HTC Evo 3D

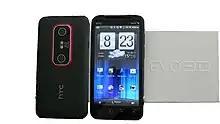

The HTC Evo 3D is a 3D-enabled Android smartphone developed by HTC, released exclusively in the United States through Sprint, and was re-released as a pre-paid smartphone by Virgin Mobile in May 2012 as the HTC Evo V 4G. A variation of Sprint's flagship HTC Evo 4G, the device is distinguished by its pair of 5 MP rear cameras, which made the Evo 3D the first cell phone to do so, which can be used to take photos or video in stereographic 3D, which can be viewed on its autostereoscopic display without the need for 3D glasses. Several GSM variants are also available in Canada, Europe and Asia.